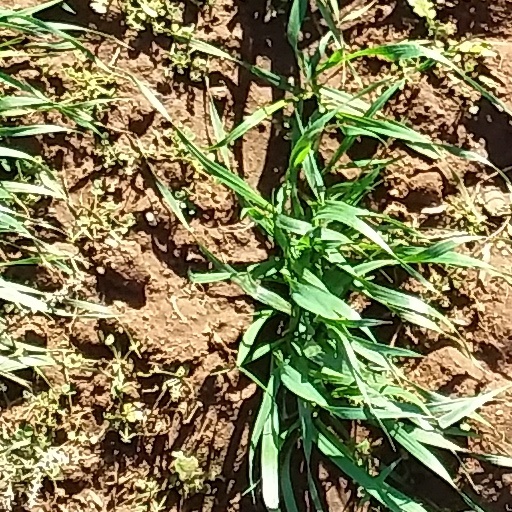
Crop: wheat